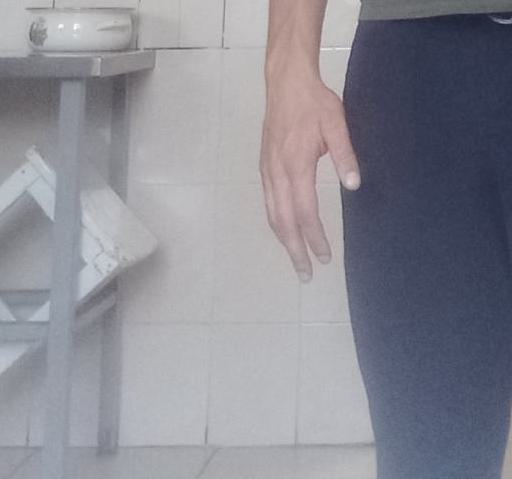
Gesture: no_gesture